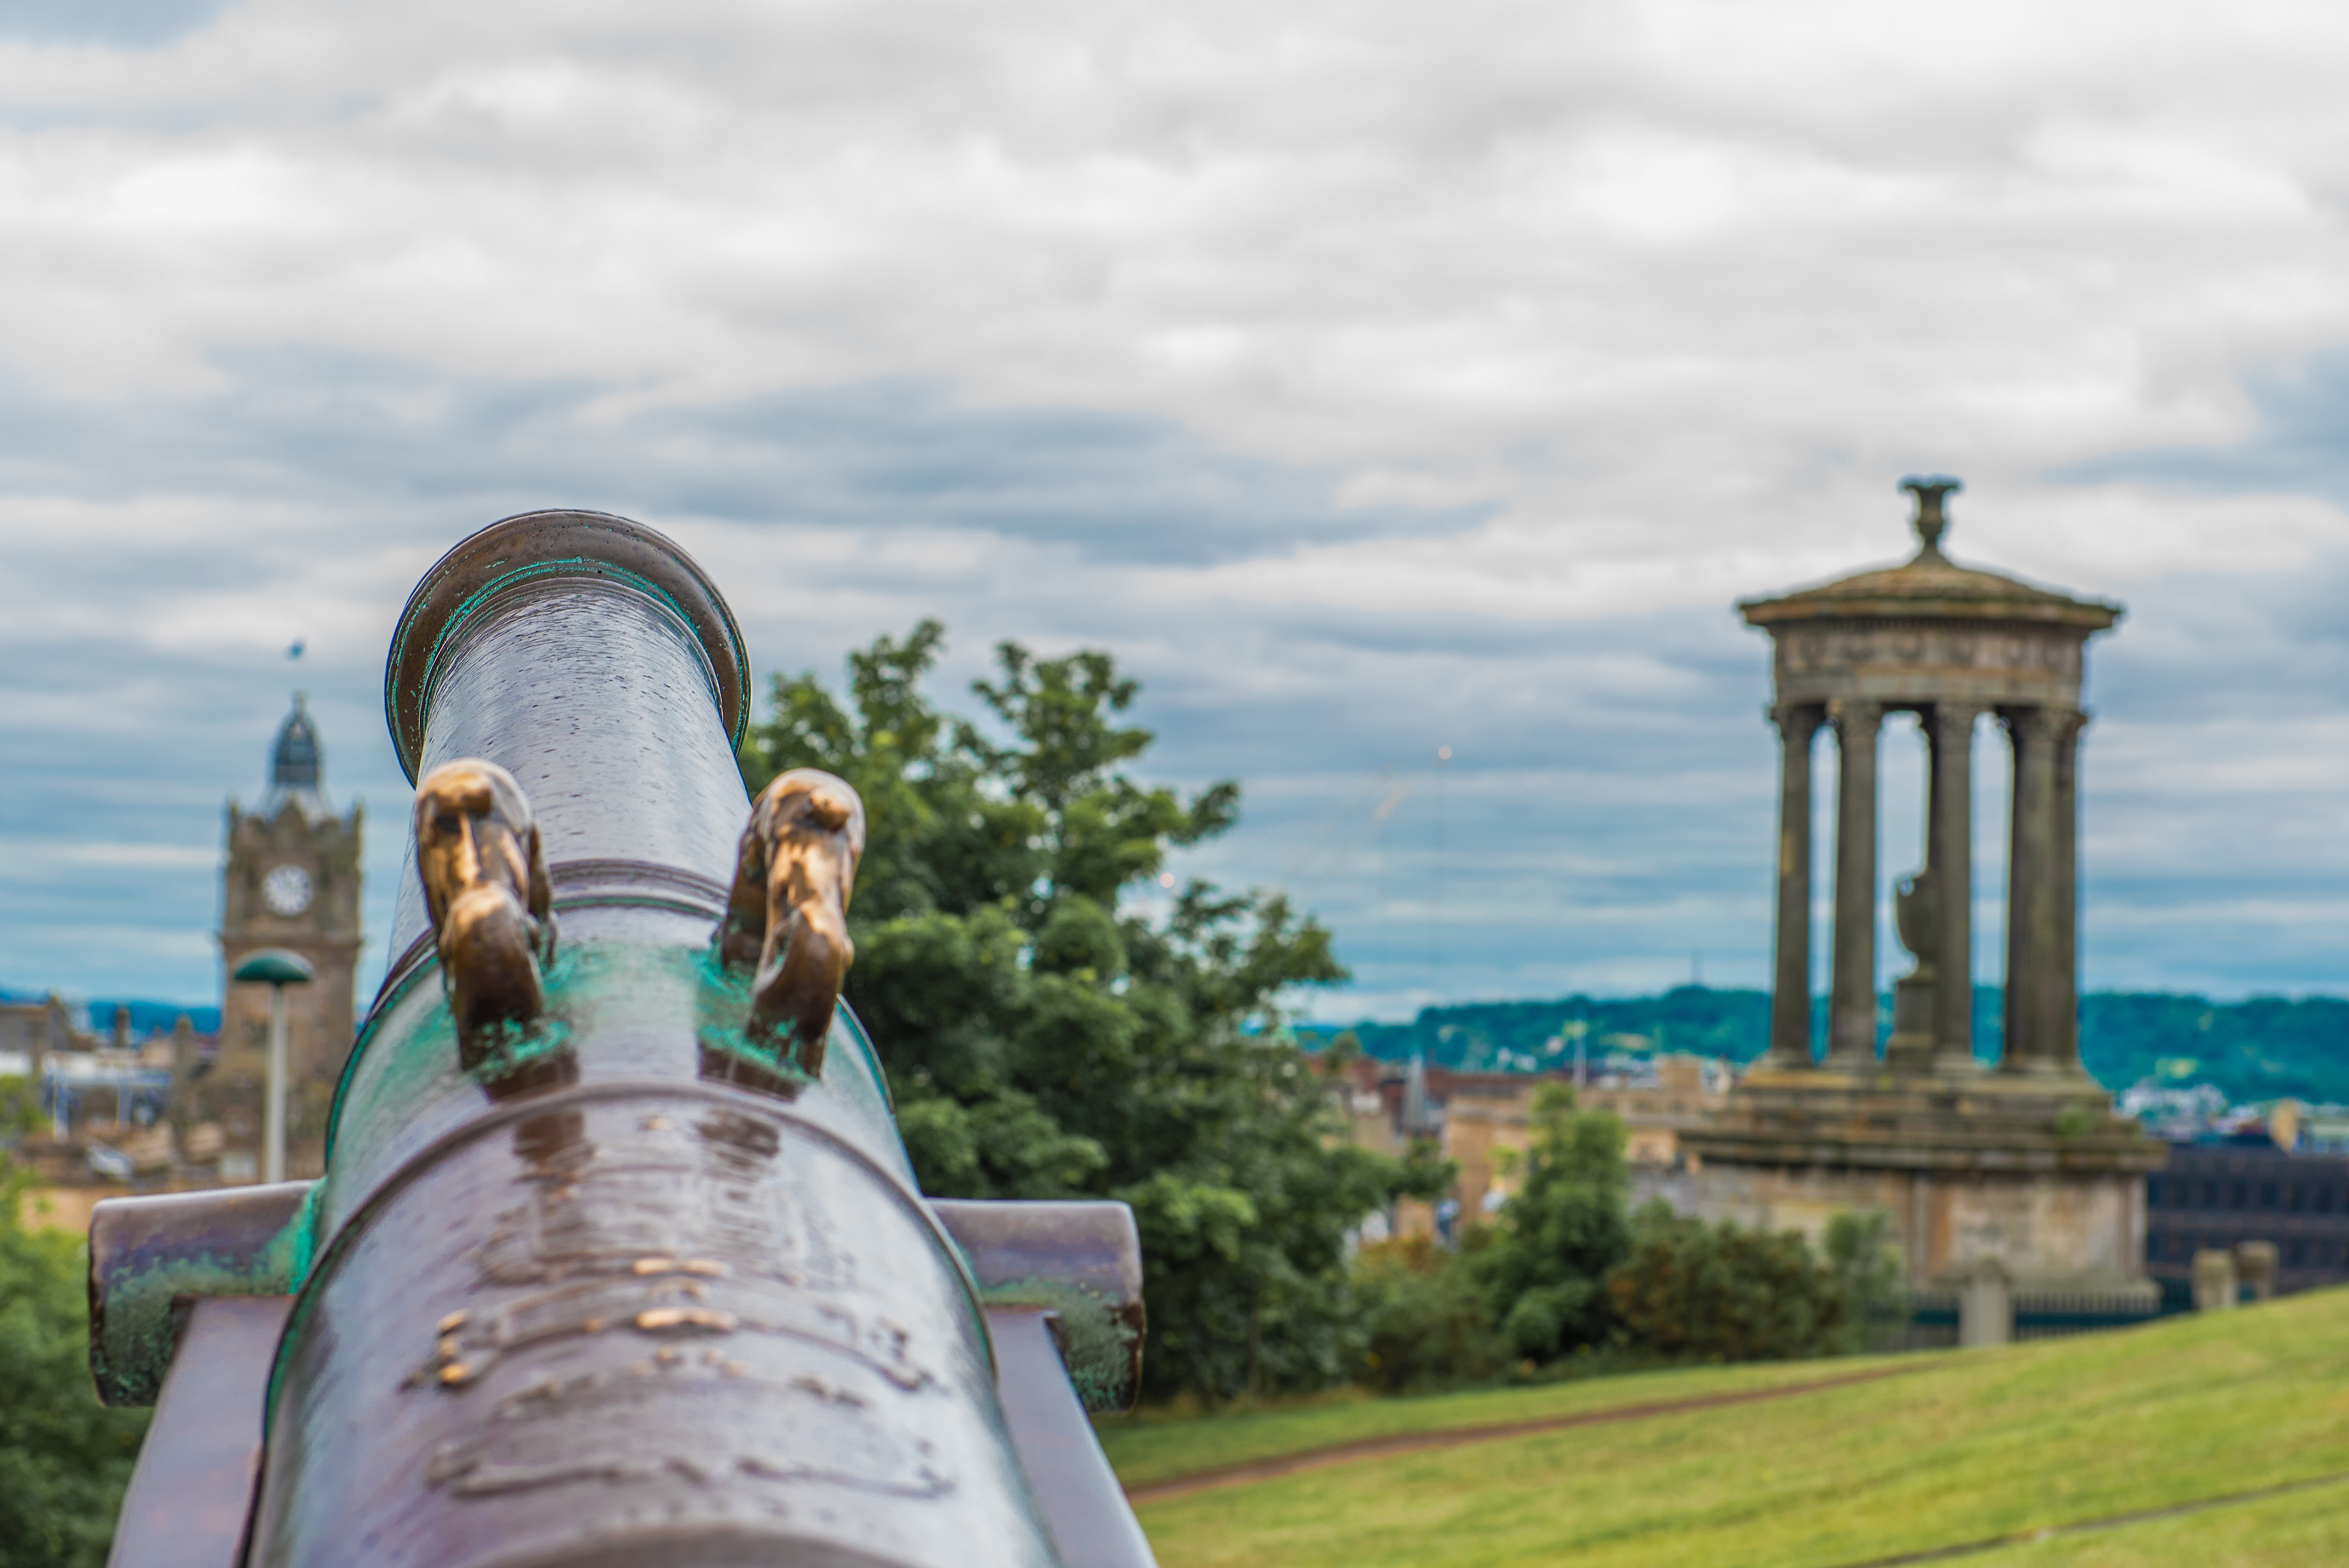
sea, coast, architecture, structure, hill, old, monument, vacation, travel, pillar, tower, landmark, tourism, scotland, heritage, edinburgh, philosopher, dugald stewart monument, dugald, stewart, atmosphere of earth